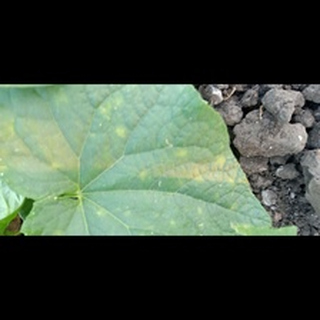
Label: diseased_cucumber